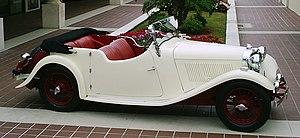
La SS2 ou Jaguar SS2 est un modèle d'automobile du constructeur britannique SS Cars Ltd.